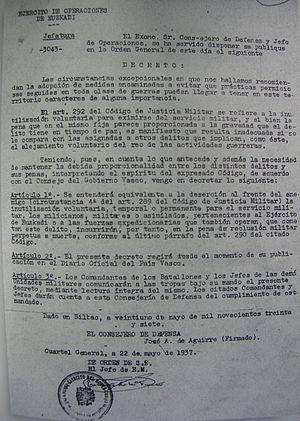
José Antonio Aguirre y Lecube, né à Bilbao le 6 mars 1904 et mort à Paris le 22 mars 1960, est un homme politique espagnol, figure politique au Pays basque.